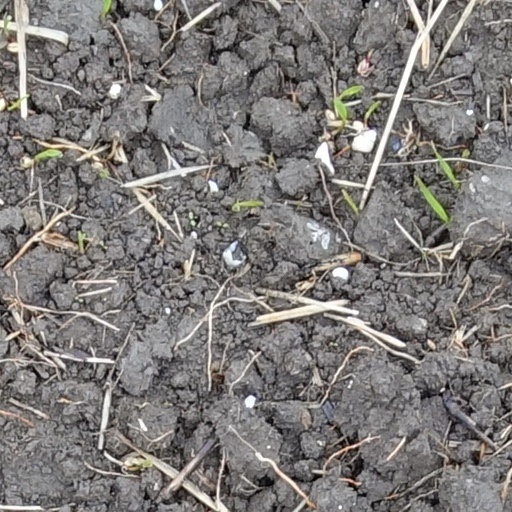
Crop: wheat